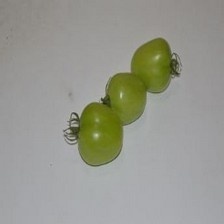
Label: tomato